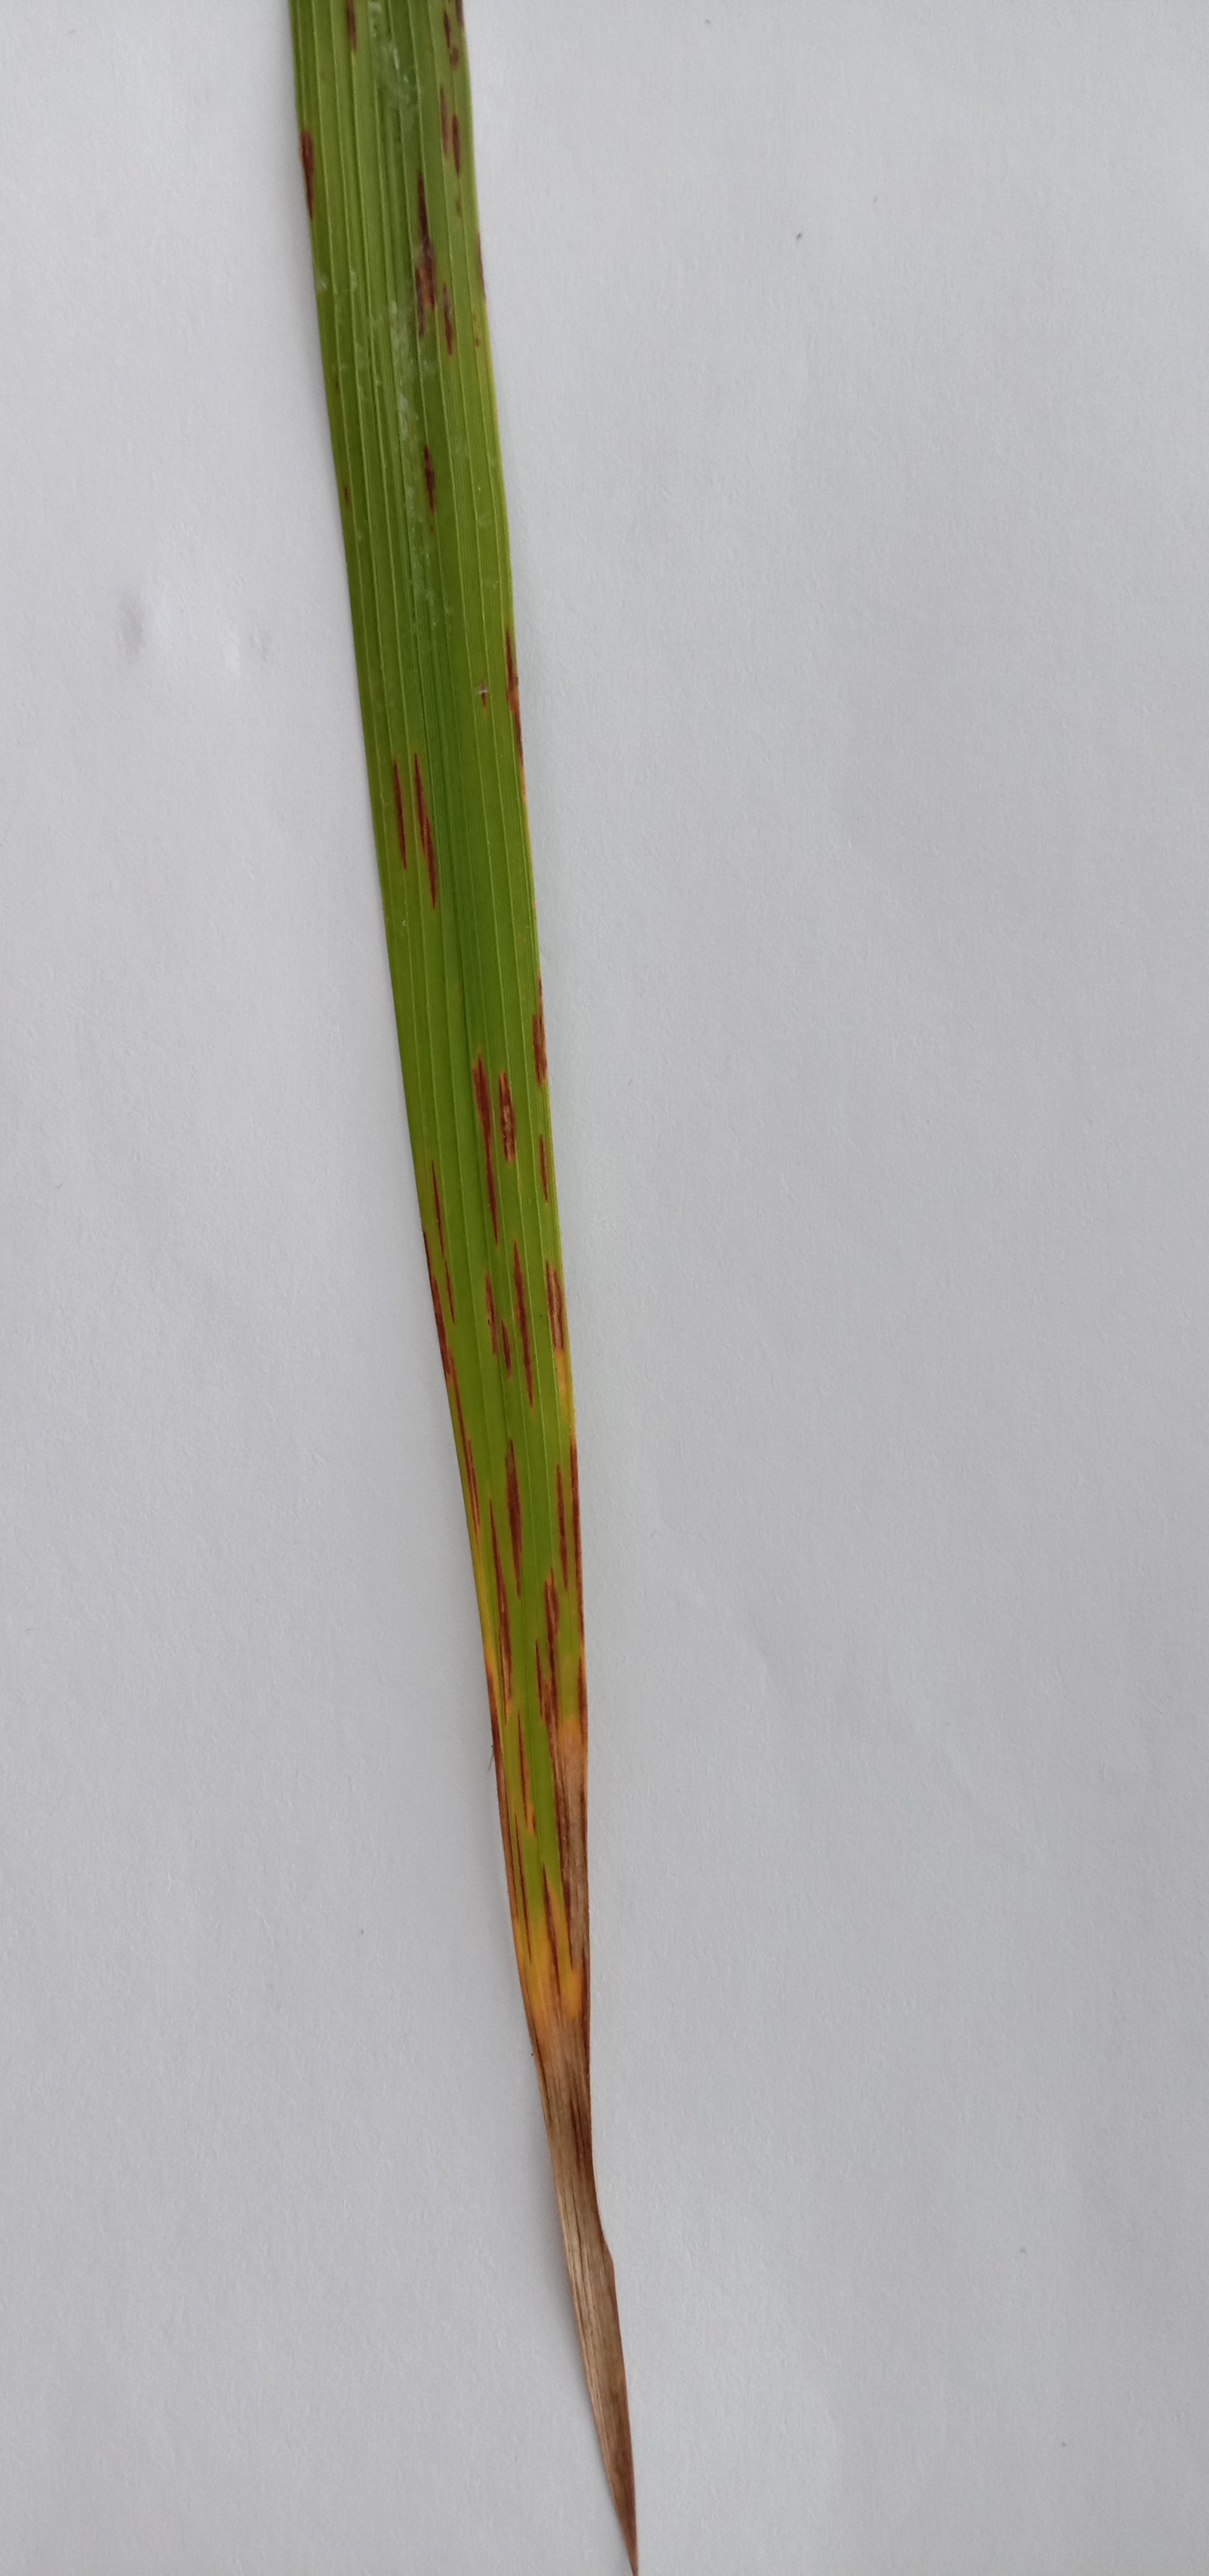
Label: Rice___Leaf_Blast